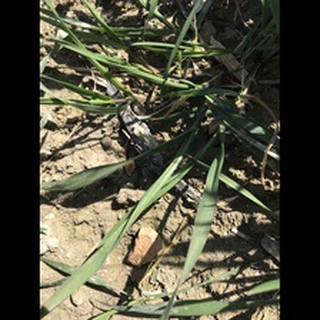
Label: healthy_wheat